Supreme Court of Florida

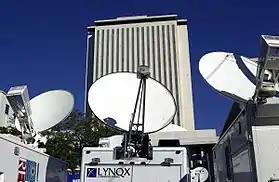
Close-up view of satellite trucks parked at the Florida State Capitol near the Florida Supreme Court during the 2000 presidential election vote dispute

In 1999, a dissenting opinion by Justice Leander J. Shaw Jr. sparked a worldwide debate over the use of Old Sparky, Florida's electric chair, which helped lead to events that caused the Florida Legislature to adopt lethal injection as the state's method of execution only a few months later.